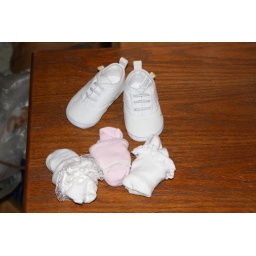
Socks and memory-foam Carter shoes from sewrun. The socks were part of the roses in the diaper cake.